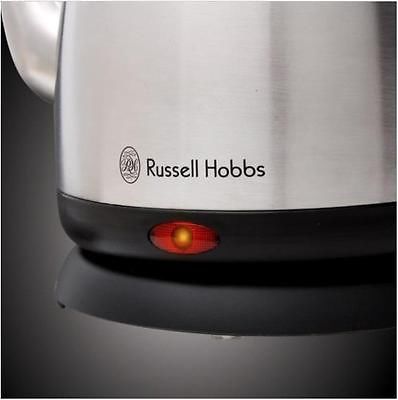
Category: kettle